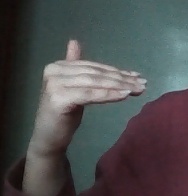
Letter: khaa